Pine Lake (Springwater, Wisconsin)

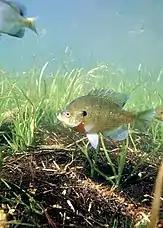
Image of a bluegill, one of the more common fish species in Pine Lake.

Two of the most notable invasive species are the Banded Mystery Snail, as well as Eurasian Water-Milfoil.